Highland Park, New Jersey

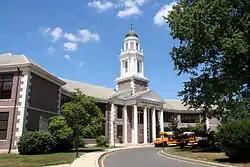
Highland Park High School

Highland Park is governed under the borough form of New Jersey municipal government, which is used in 218 (of the 564) municipalities statewide, making it the most common form of government in New Jersey. The governing body is comprised of a mayor and a borough council, with all positions elected at-large on a partisan basis as part of the November general election. A mayor is elected directly by the voters to a four-year term of office. The borough council includes six members elected to serve three-year terms on a staggered basis, with two seats coming up for election each year in a three-year cycle. The borough form of government used by Highland Park is a "weak mayor / strong council" government in which council members act as the legislative body with the mayor presiding at meetings and voting only in the event of a tie. The mayor can veto ordinances subject to an override by a two-thirds majority vote of the council. The mayor makes committee and liaison assignments for council members, and most appointments are made by the mayor with the advice and consent of the council.